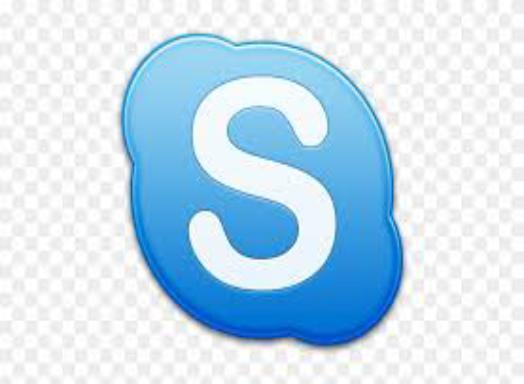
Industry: Others